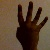
The image shows a hand gesture representing the number 4 in Indian Sign Language.